Cole Whitt

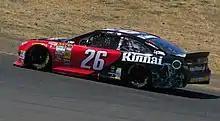
Whitt's No. 26 BK Racing car at Sonoma Raceway in 2014

During 2014 Daytona 500 practice, Whitt's car had debris hit the nose, and without a backup car due to teammate Parker Kligerman's crash during the session, Whitt's team was forced to make repairs, and he also did not have a provisional to lock him into the race. In the Budweiser Duels, Whitt's transfer into the 500 varied, but gained eight spots in the final five laps to finish 11th and qualify. When asked about the Duel, Whitt stated, "It was a hard way to do it, being out and back in with just a lap or so to go. I didn't know if I was in when I crossed the finish line. It was a nail biter, for sure." In the Daytona 500, Whitt ran as high as fourth, but ran out of fuel, and was later down two laps. However, Whitt eventually returned onto the lead lap, but was involved in a crash with seven laps remaining. Whitt finished 28th in the race.